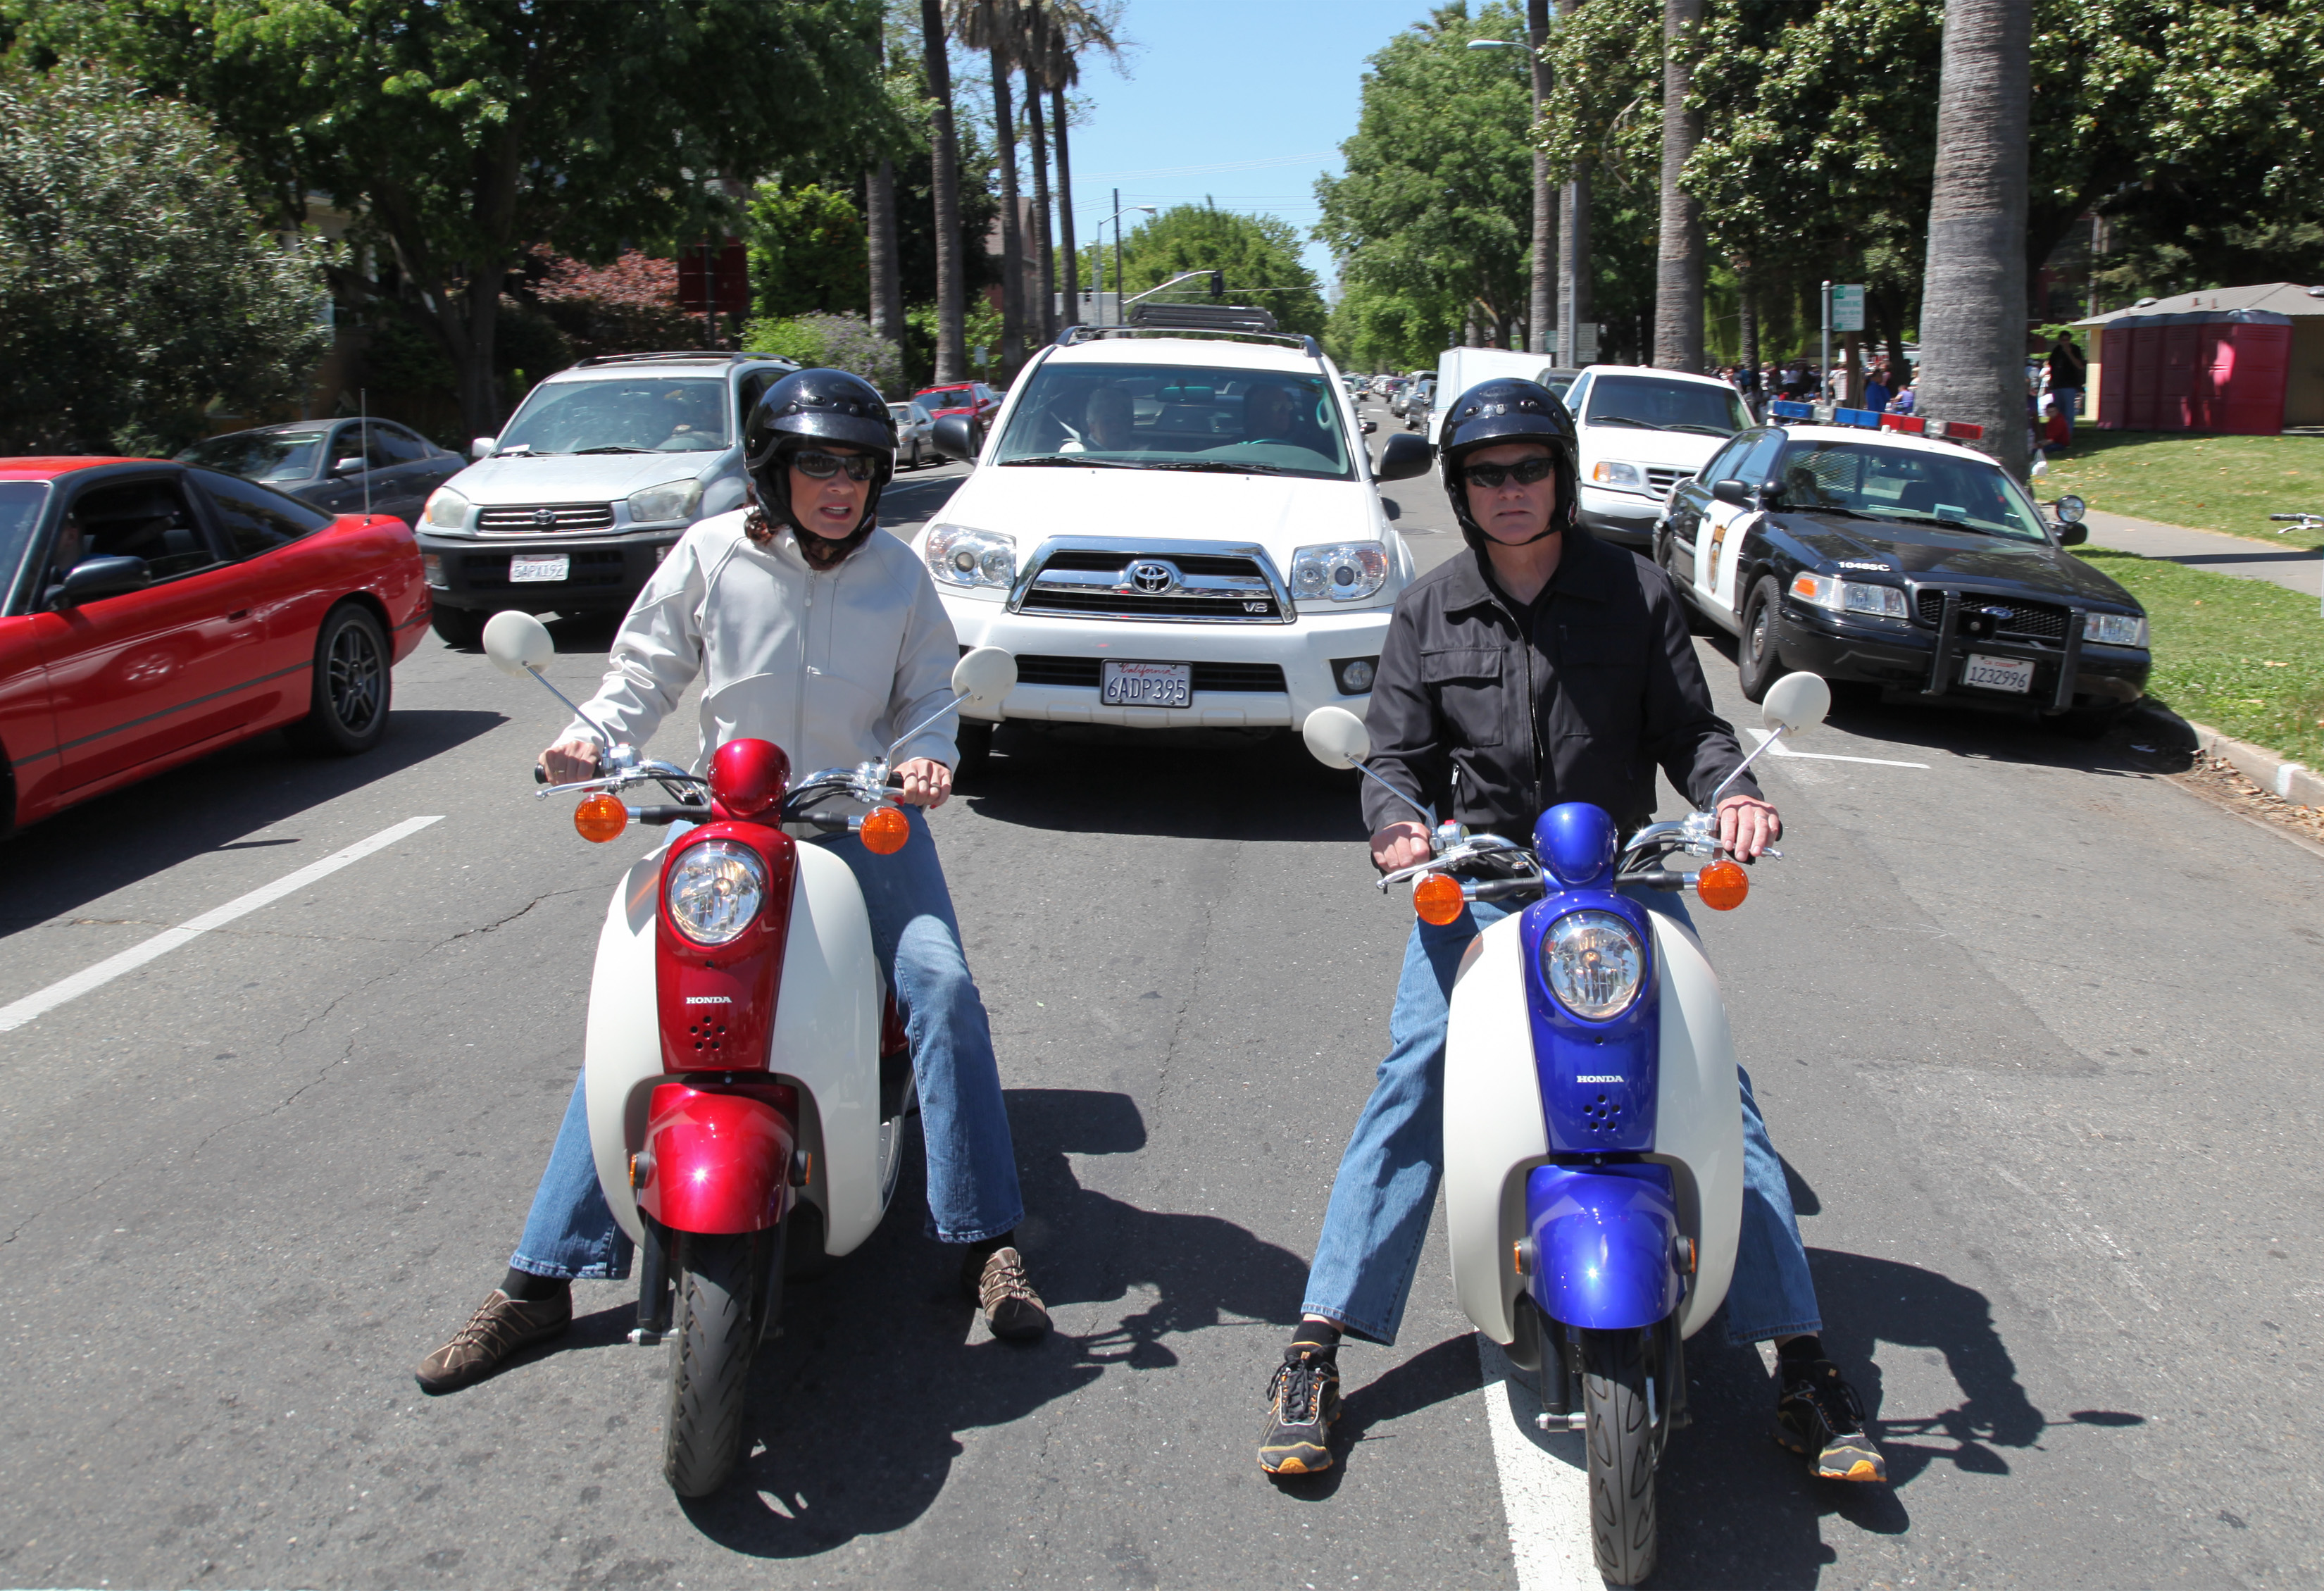
traffic, car, vehicle, motorcycle, metropolitan, california, savory, scooter, honda, redandblue, midtown, sacramento, stoppedintraffic, fremontpark, sactomofo, blueandred, hondametropolitan, 49cc, motorcycling, automobile make